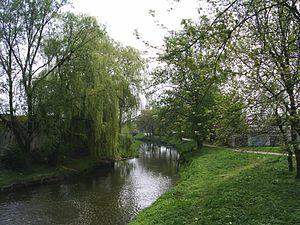
Międzyrzec Podlaski est une ville de l'est de la Pologne, située dans le powiat de Biała Podlaska dans la voïvodie de Lublin.
La Krzna est une rivière qui s'écoule en Pologne dans la voïvodie de Lublin. Son cours fait 120 km. Elle rejoint le Boug à la frontière biélorusse, non loin de Brest. C'est donc un sous-affluent de la Vistule.
La voïvodie de Lublin est une des 16 régions administratives de la Pologne. Son chef-lieu est Lublin.